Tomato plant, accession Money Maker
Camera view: horizontal (90 deg, fisheye); turntable rotation: 210 degrees
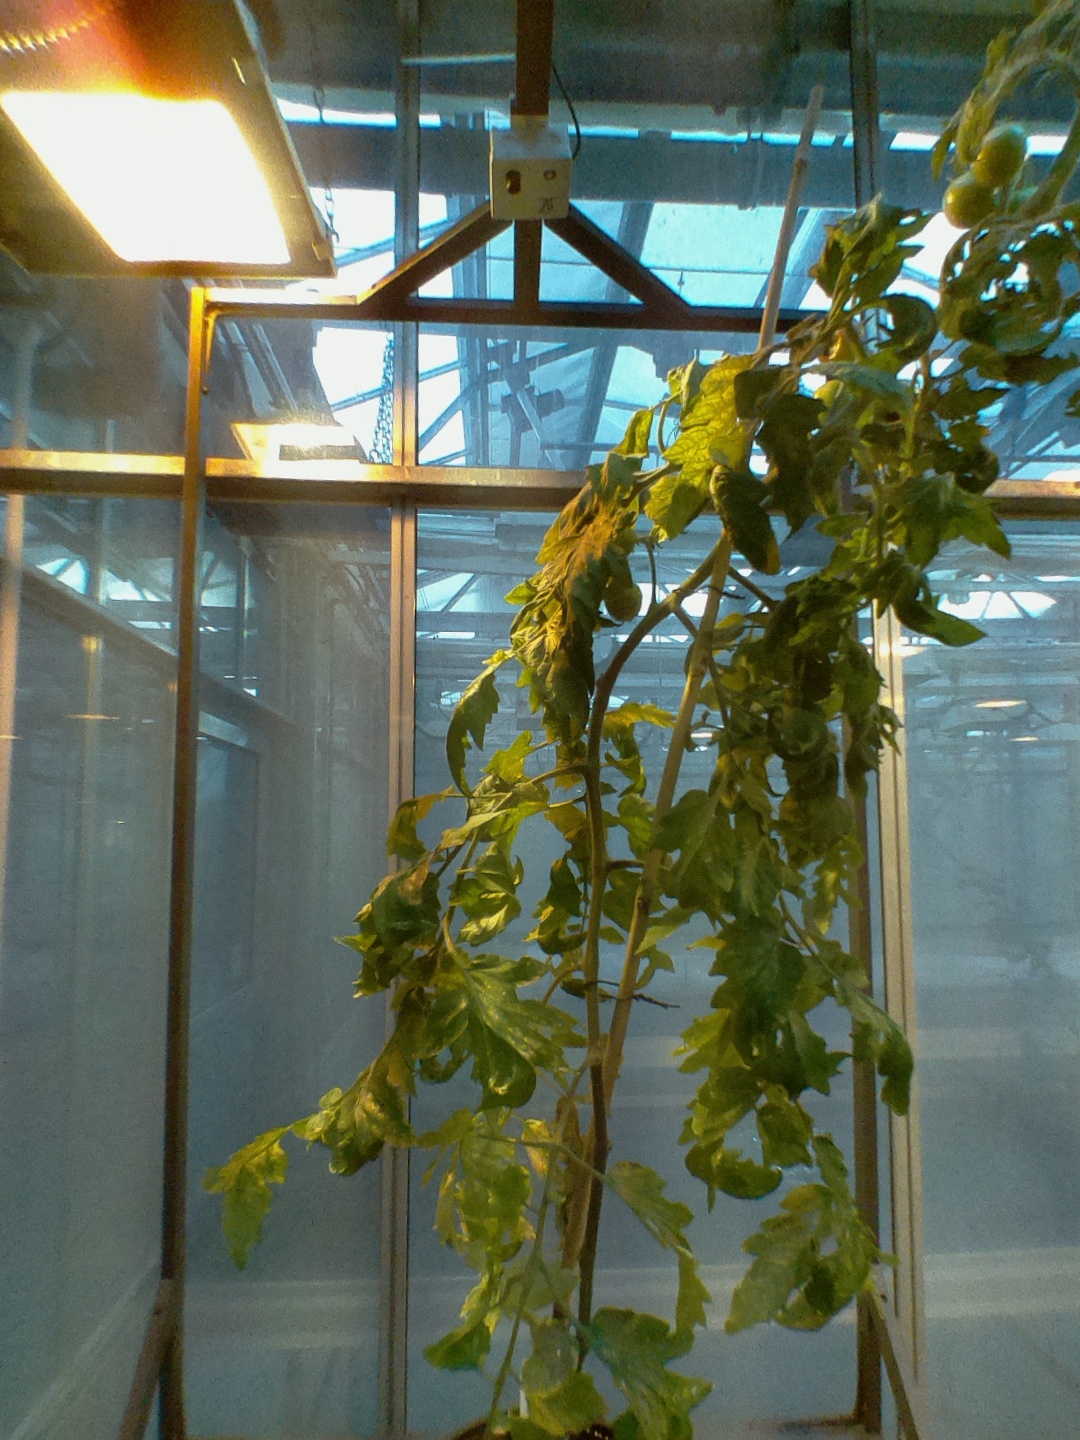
BBCH growth stage 80: fruits start showing typical ripe color (orange -> red)